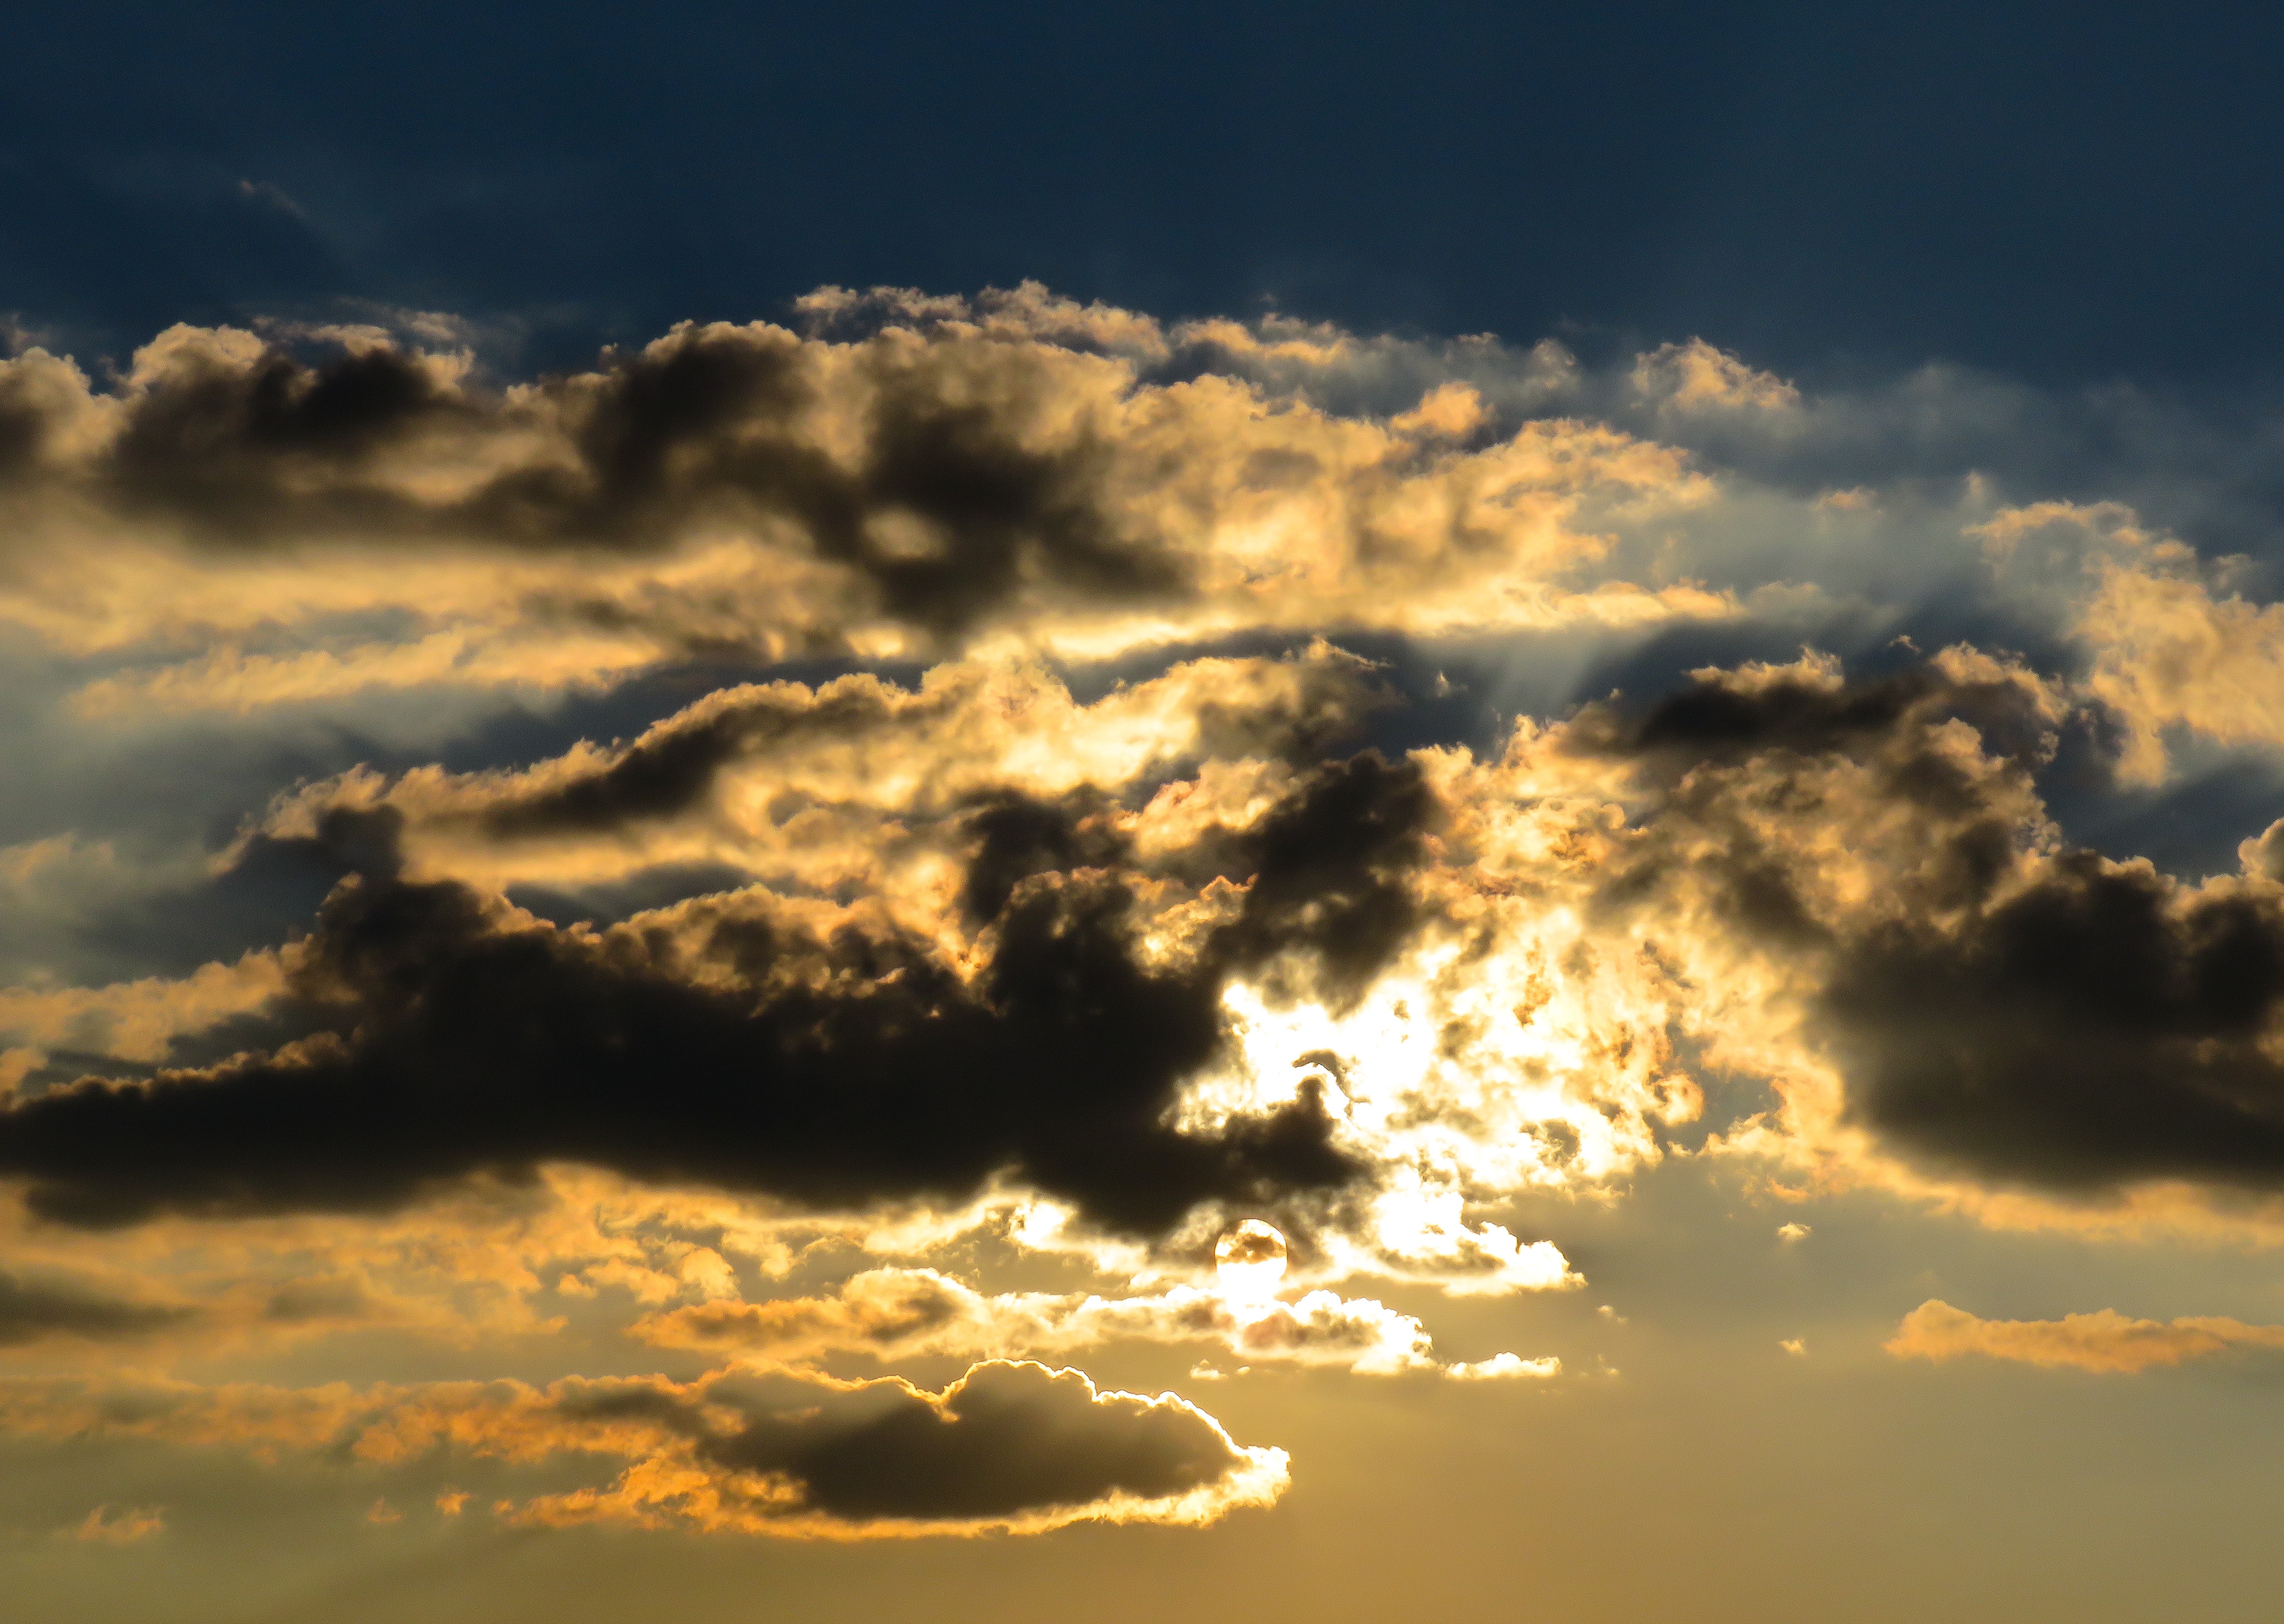
nature, horizon, cloud, sky, sun, sunrise, sunset, sunlight, morning, dawn, atmosphere, dusk, daytime, evening, cumulus, romance, lichtspiel, clouds, mood, abendstimmung, sunbeam, afterglow, evening sky, meteorological phenomenon, red sky at morning